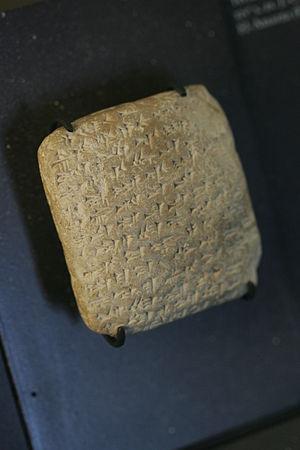
Cet article relate les faits saillants de la ville de Jérusalem, une ville du Proche-Orient qui tient une place prépondérante dans les religions juive, chrétienne et musulmane, que les Israéliens ont érigée en capitale et que les Palestiniens souhaiteraient comme capitale.